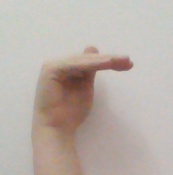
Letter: khaa